Vashti Turley Murphy

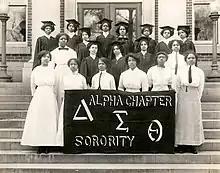
The Founders of Delta Sigma Theta, in 1913. Vashti Turley Murphy: third from right, front row.

Lula Vashti Turley was born in 1884, in Washington, D.C., the daughter of Hamilcar Turley and Ida H. Francis Turley. Her father was a clerk in the Pension Bureau, and a church choirmaster. Both of her parents died when she was a girl, and her older siblings both died while she was in high school.